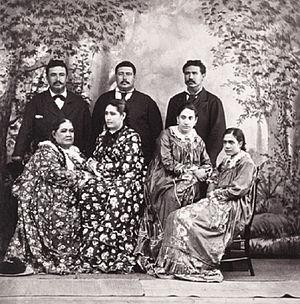
La page Personnalités de Polynésie française est une annexe des pages Tahiti, Polynésie française, Histoire de la Polynésie française et Politique de la Polynésie française.